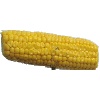
Label: images